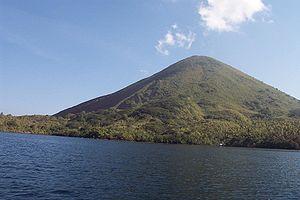
Les îles Banda sont un archipel d'îles volcaniques d'Indonésie appartenant à la province indonésienne des Moluques. Elles sont situées dans la mer de Banda, au sud-est de l'île d'Ambon, à 140 km au sud de celle de Céram. Elle couvrent une superficie de 44 km². La population de l'archipel est d'environ 14 000 habitants.